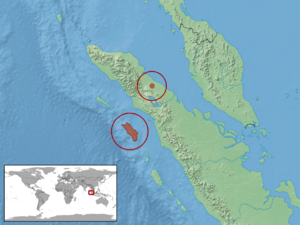
Calamaria forcarti est une espèce de serpents de la famille des Colubridae.